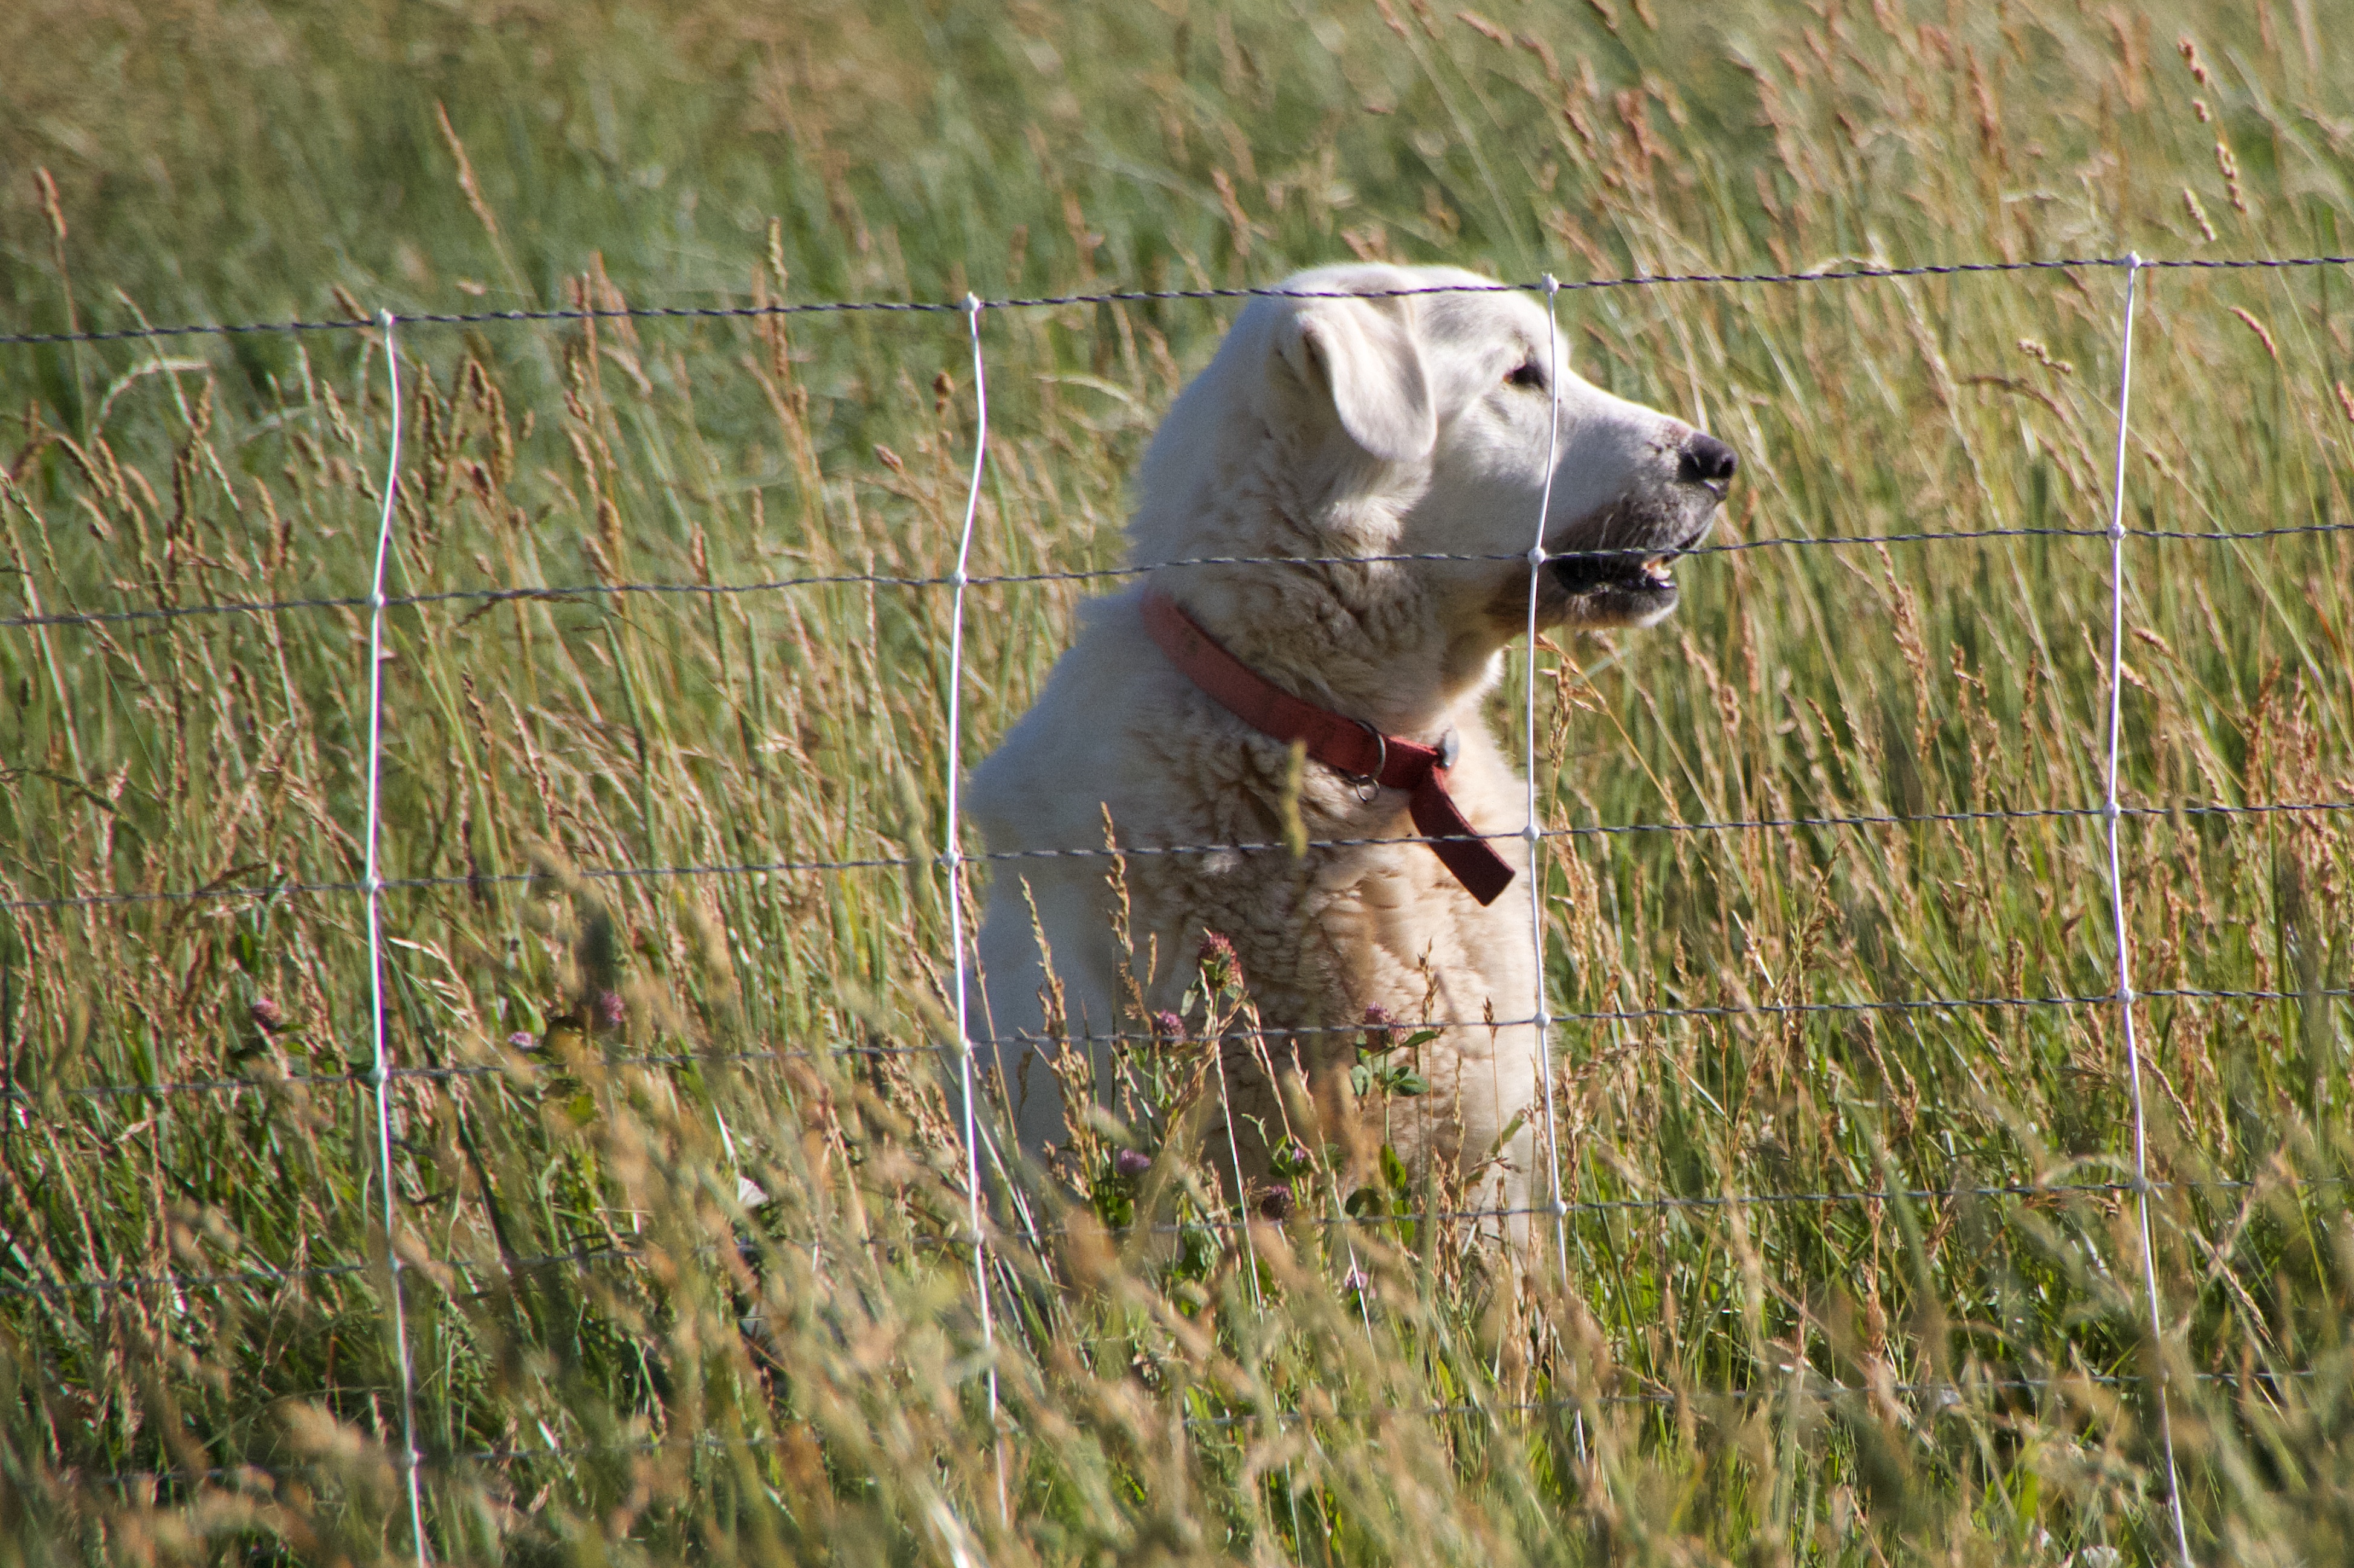
grass, dog, mammal, vertebrate, dog like mammal